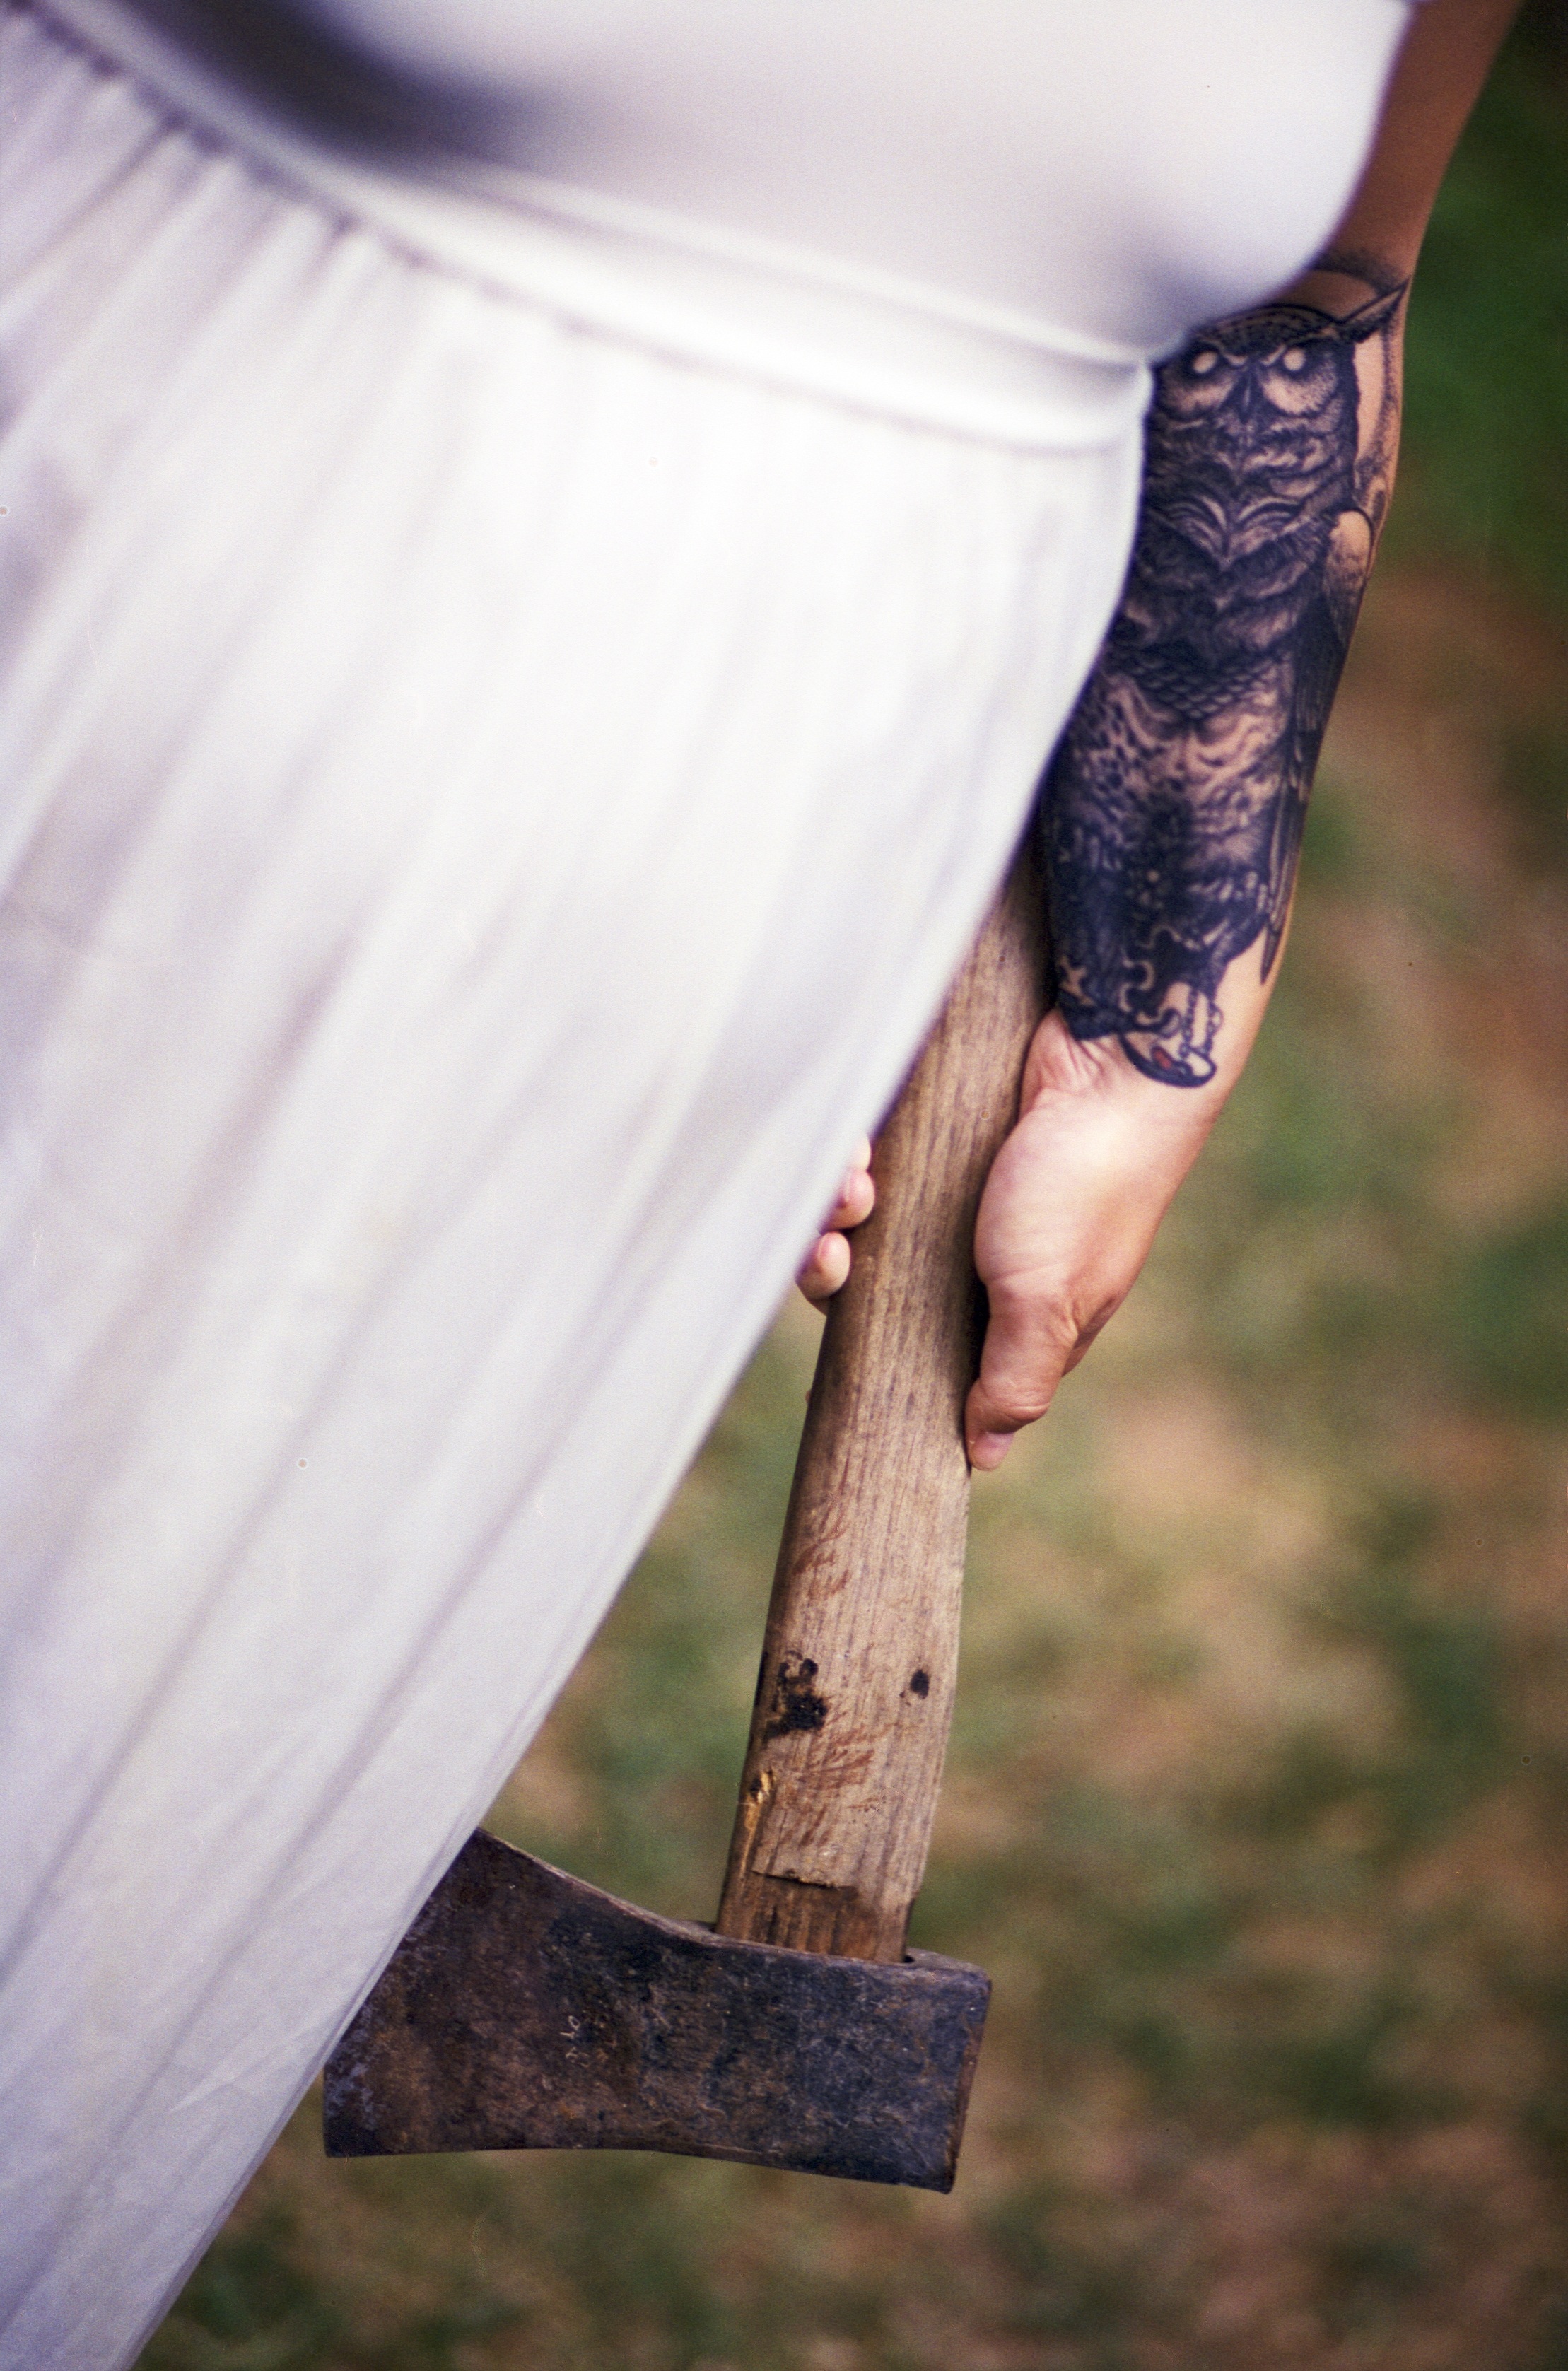
hand, person, woman, photography, leg, spring, green, tattoo, color, blue, clothing, arm, axe, human body, dress, photograph